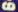
Number: 6